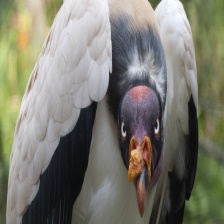
Species: KING VULTURE
Scientific name: SARCORAMPHUS PAPA
ImageNet parent category: vulture